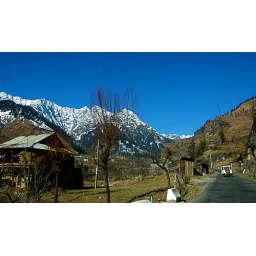
Lone house under the mountain